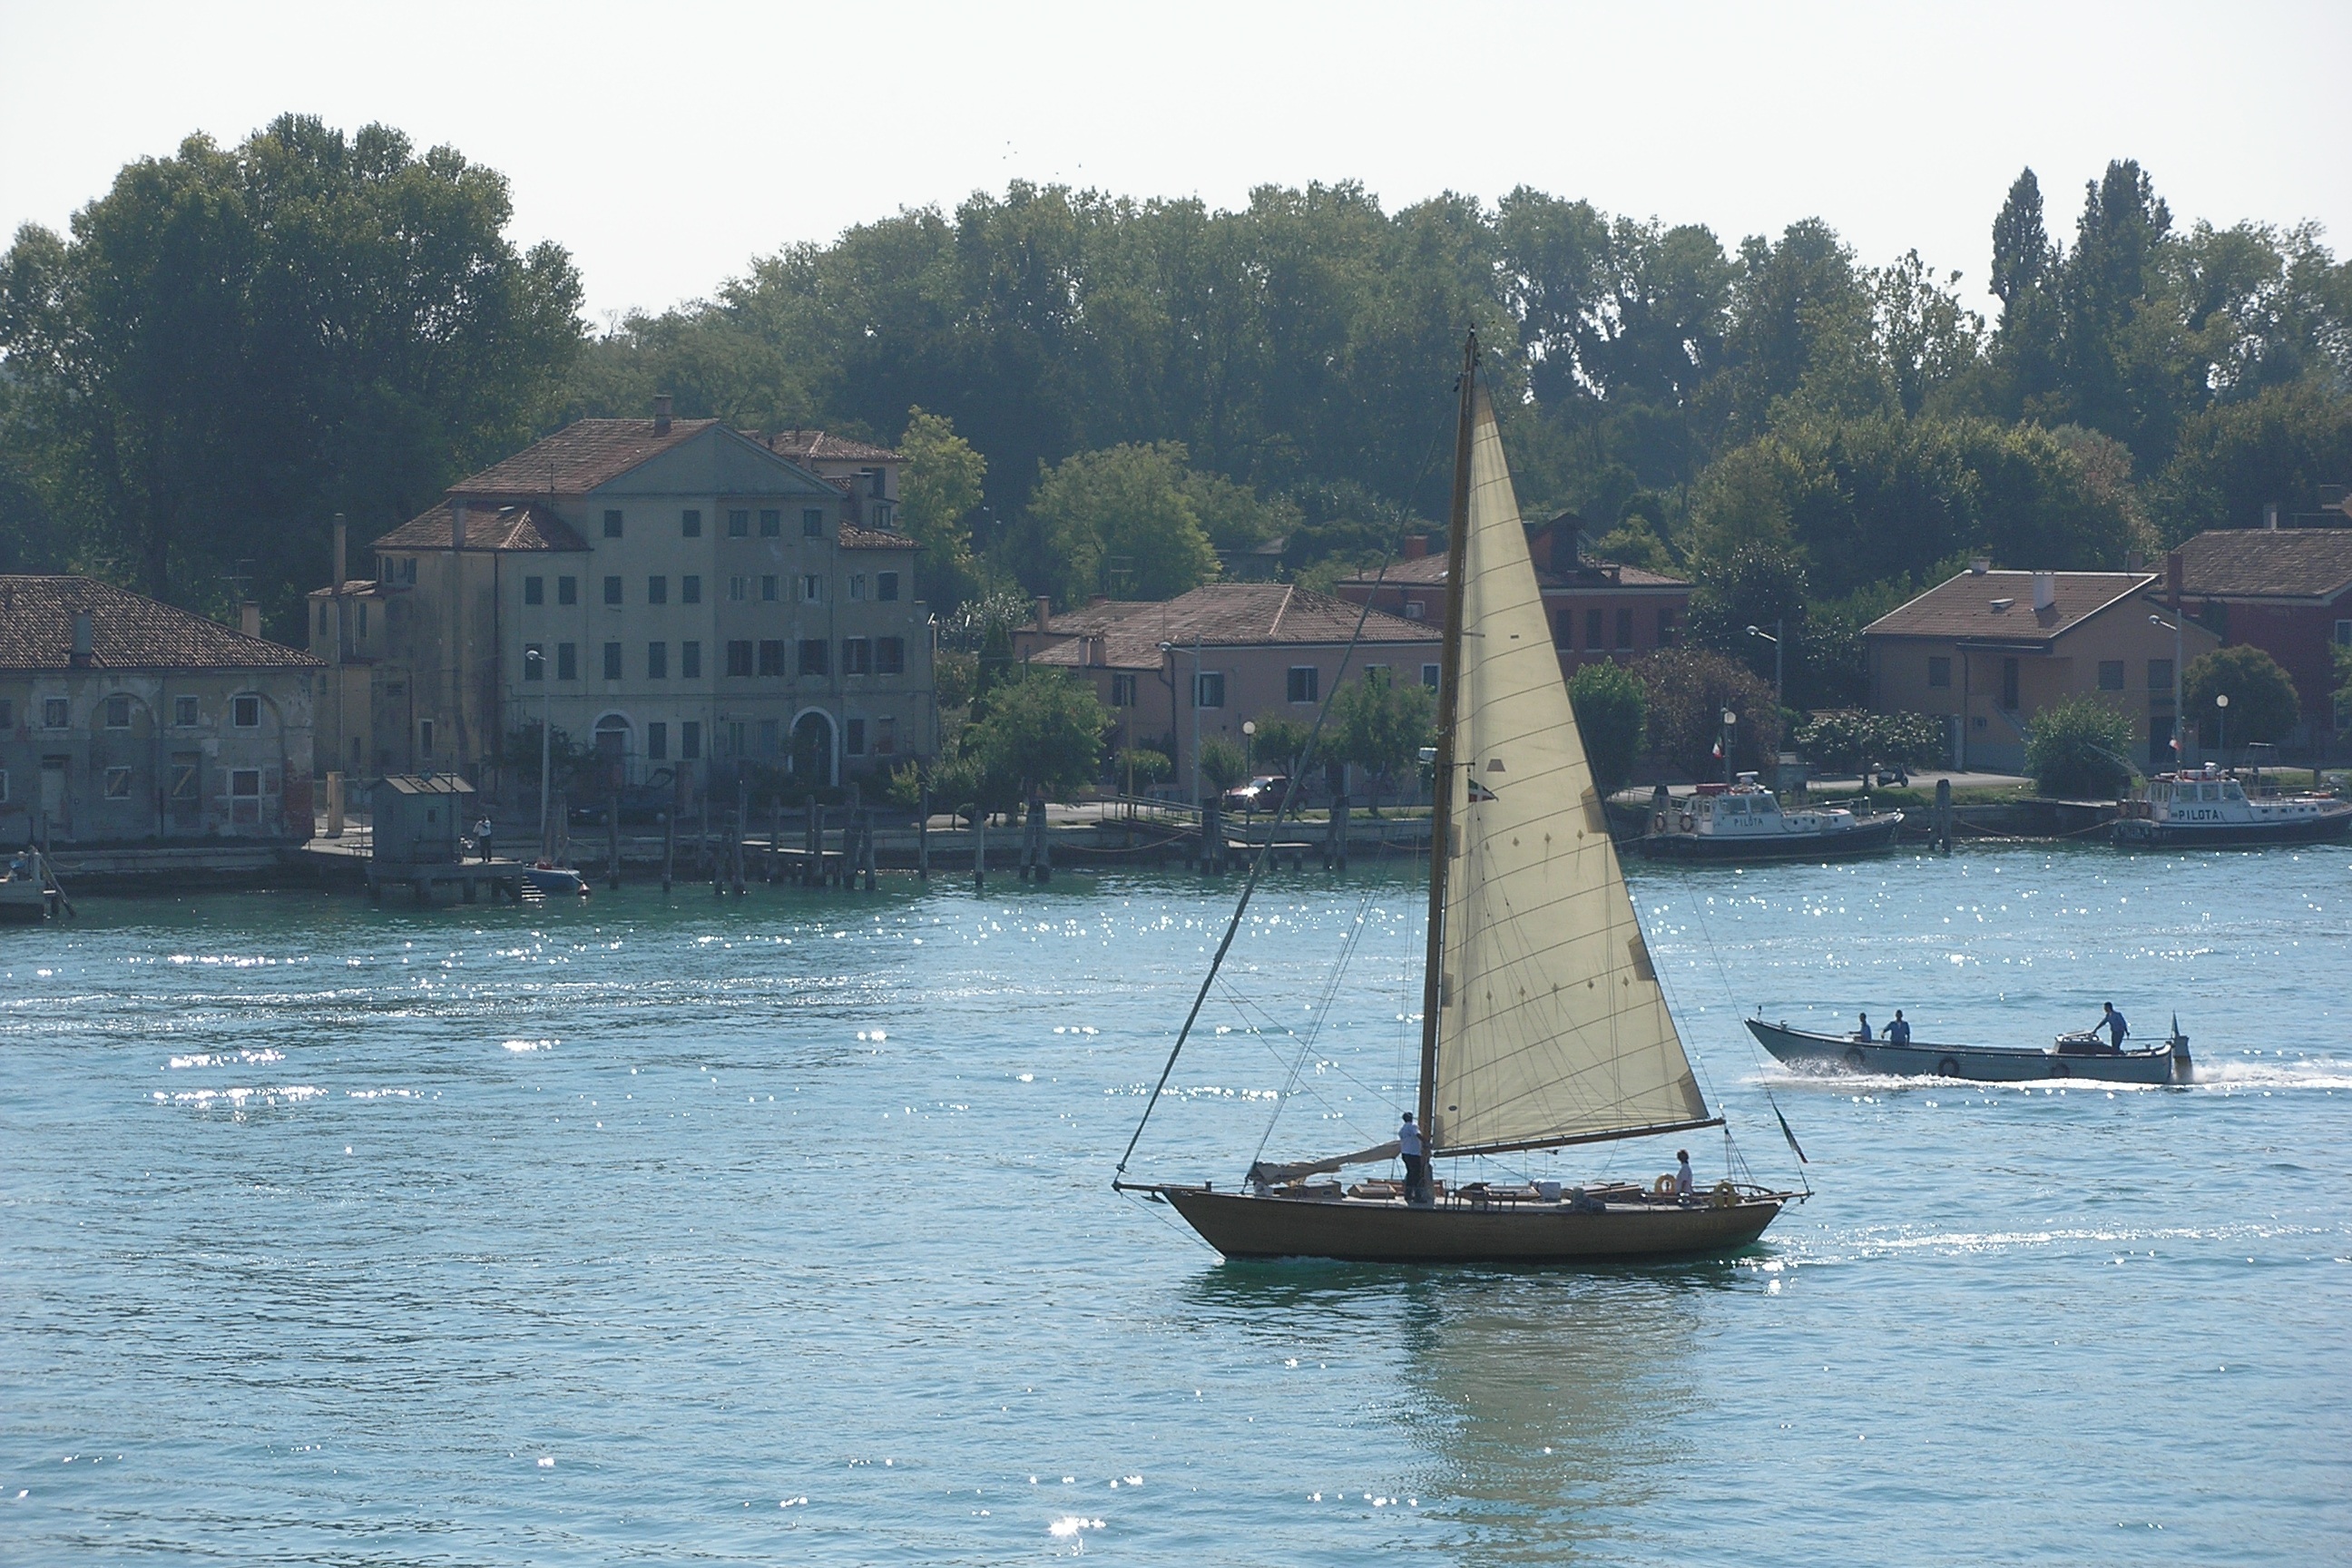
sea, boat, vehicle, mast, sailing, holiday, bay, venice, sailboat, vela, boating, boats, sail, watercraft, schooner, sailing ship